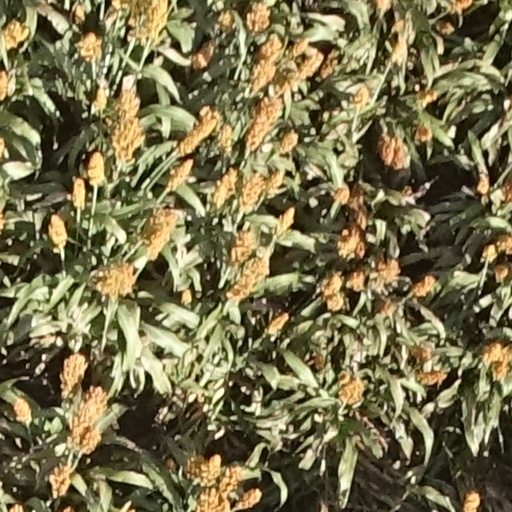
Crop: sorghum